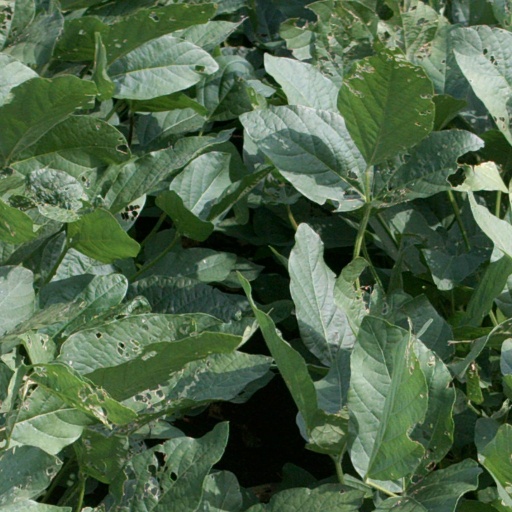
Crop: soybean